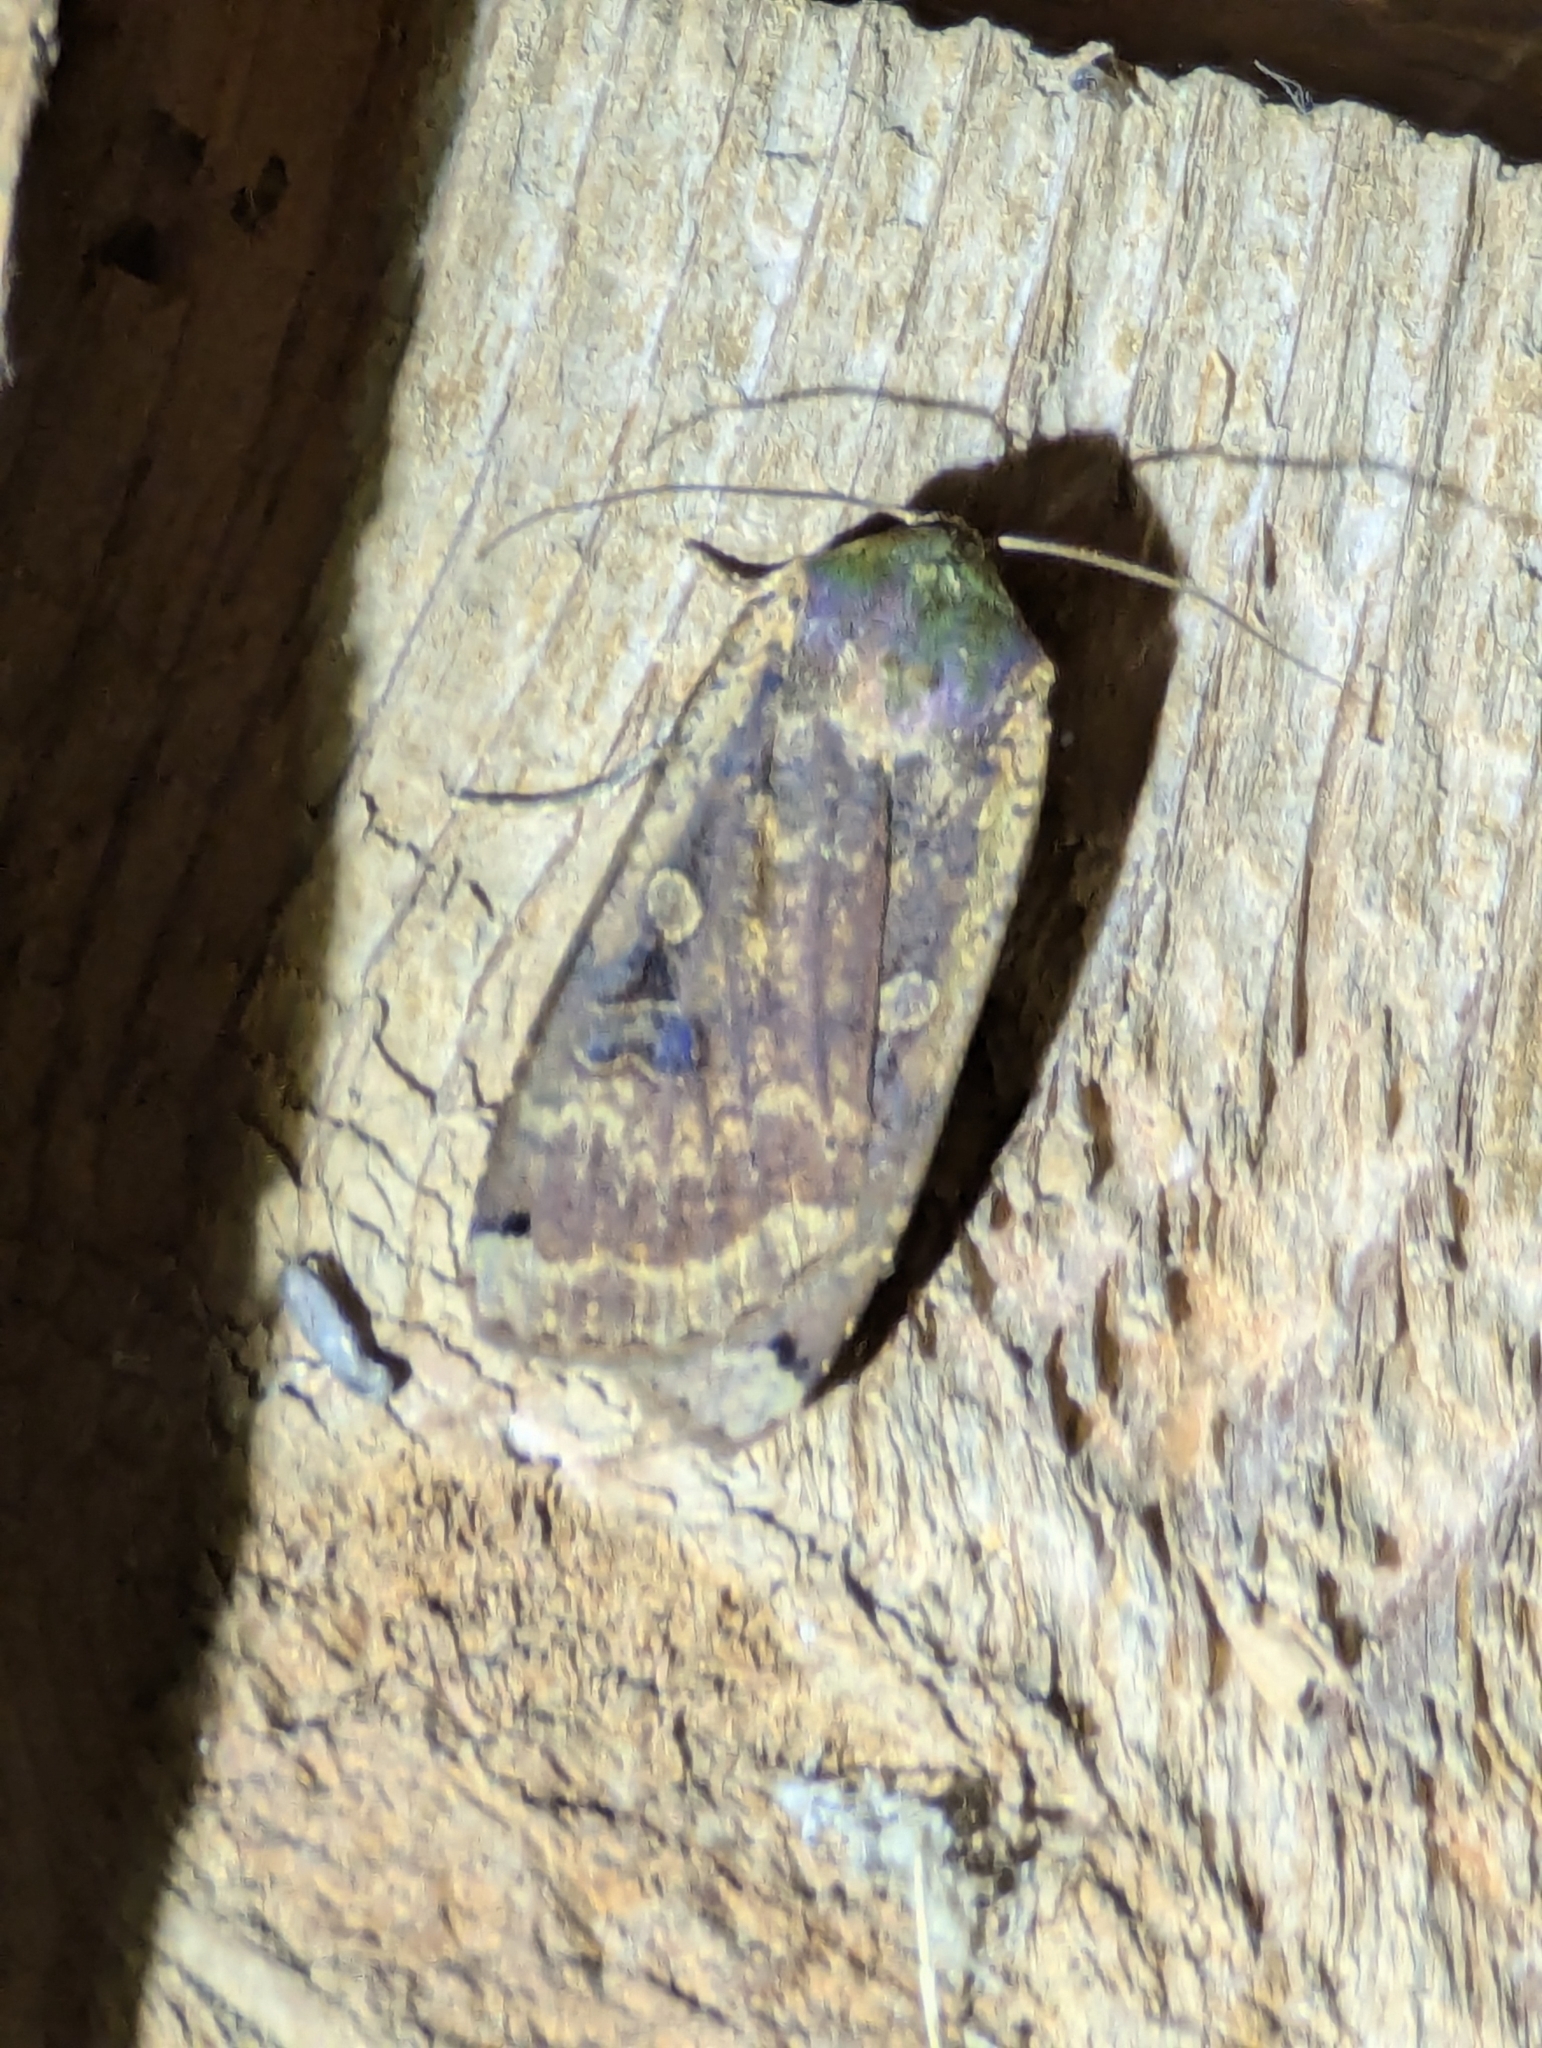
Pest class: cutworms